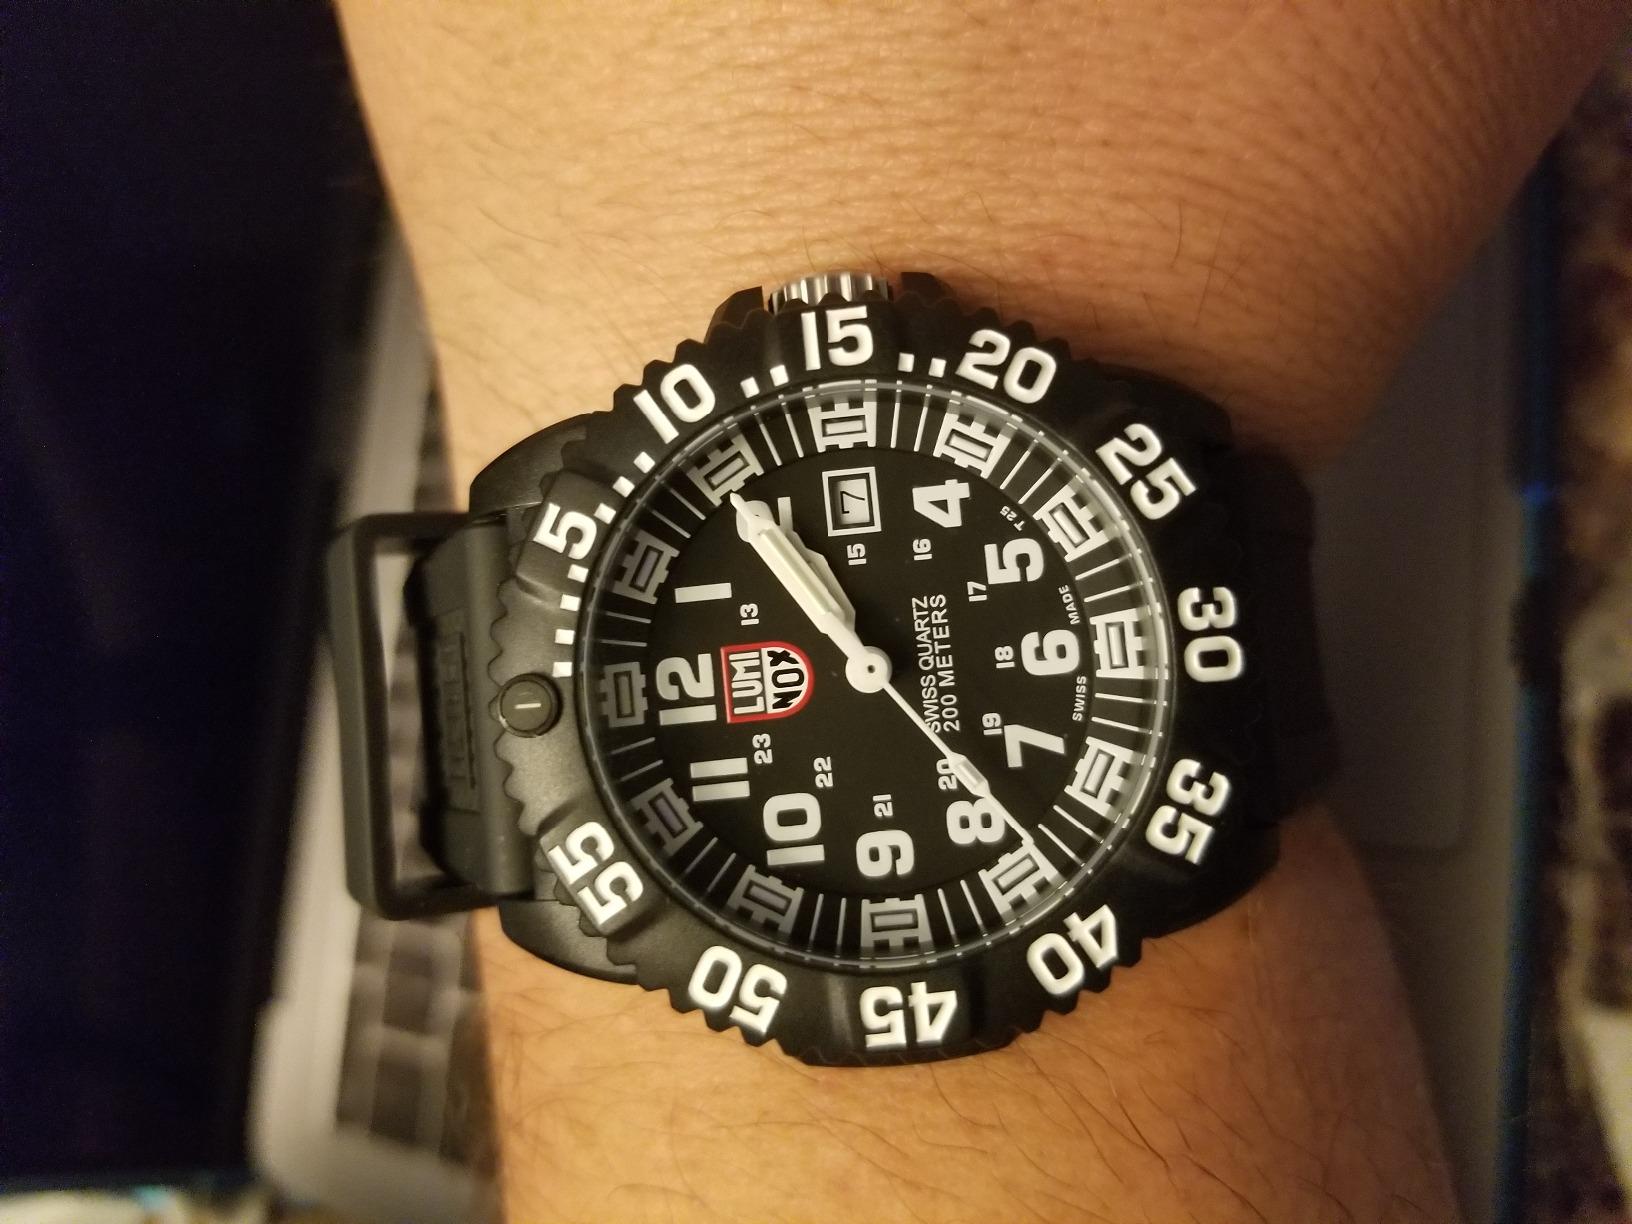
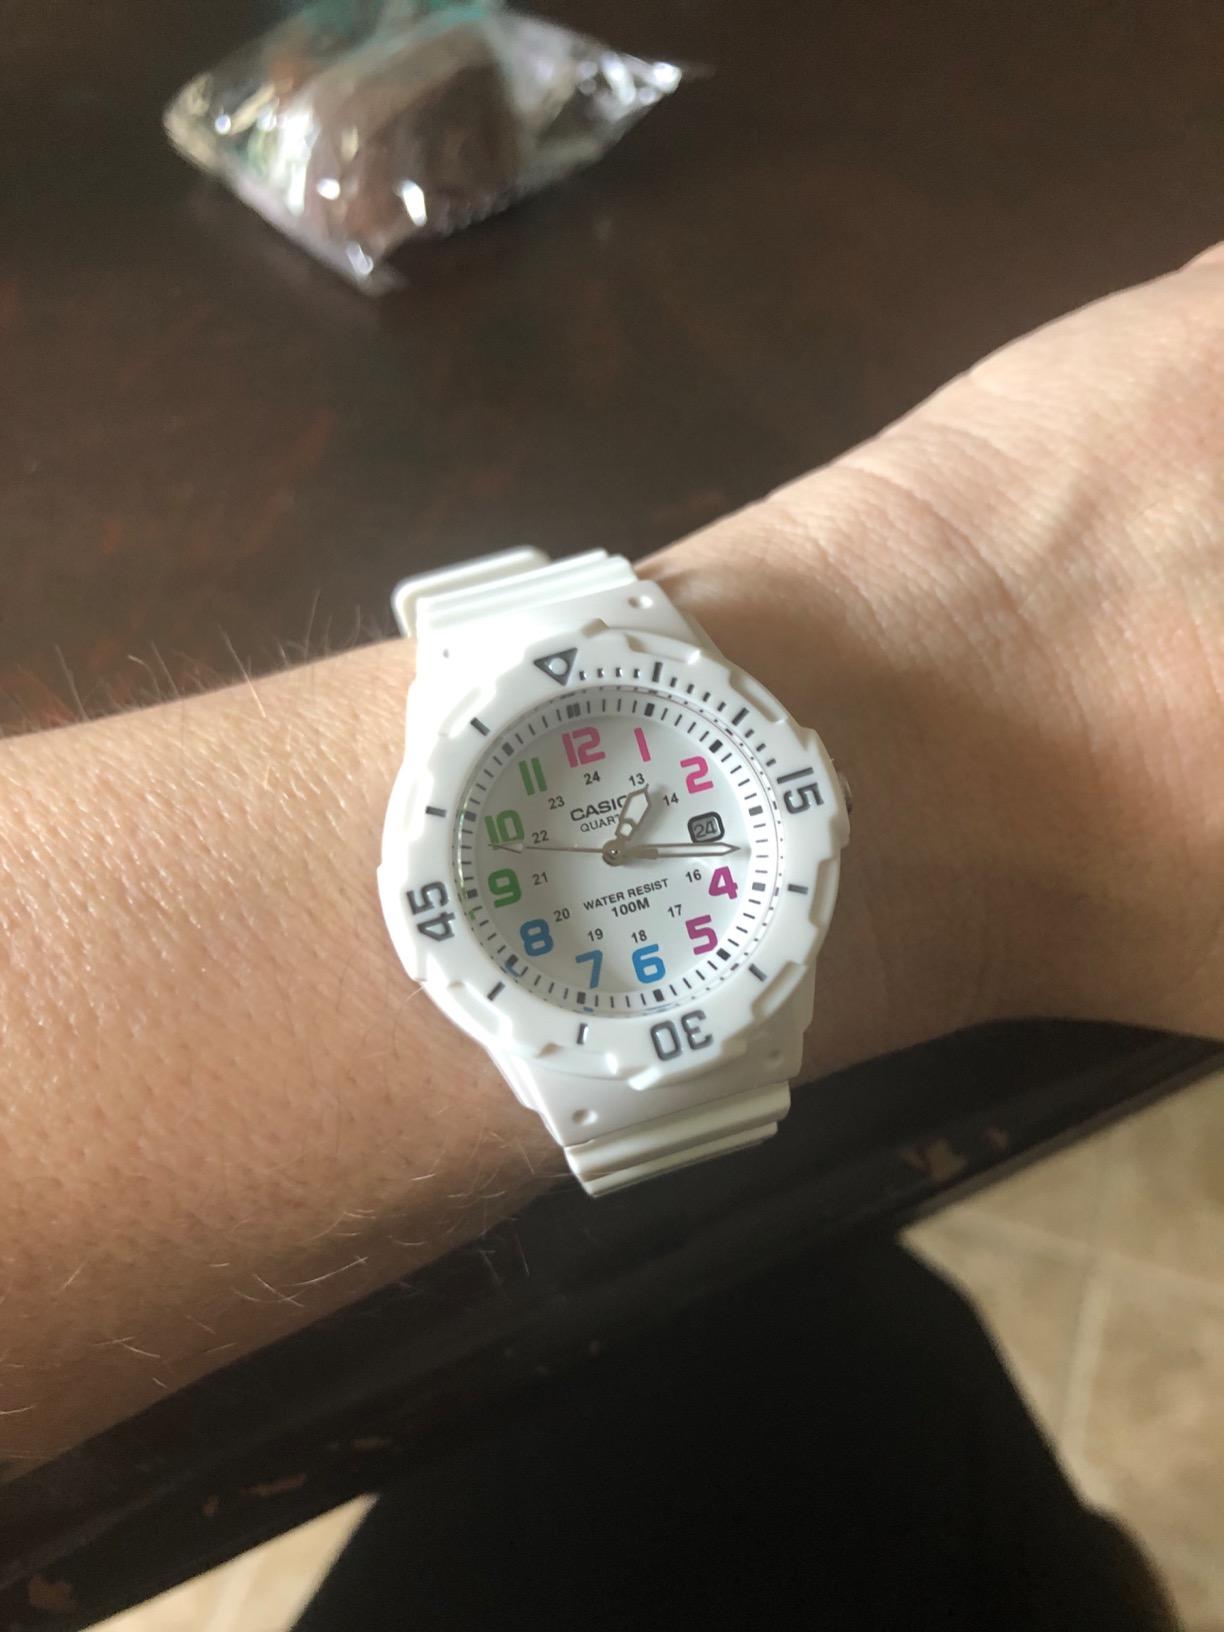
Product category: accessories_watch
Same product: no